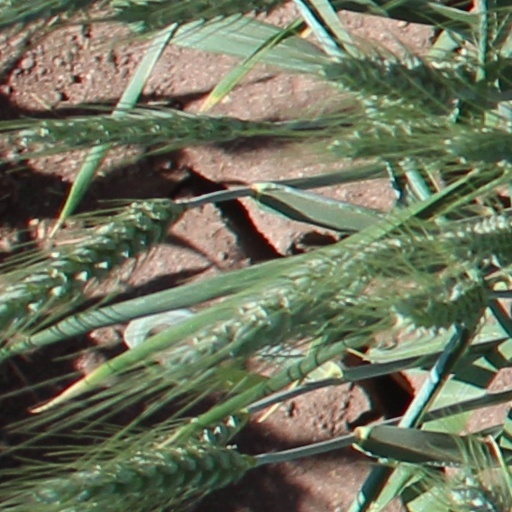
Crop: wheat